Arkansas Militia and the Mexican–American War

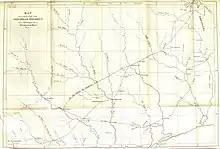
"Map Showing the Route of the Arkansas Regiment from Shreveport La to San Antonio de Bexar, Texas", 1846-1850

On May 27, 1846, Governor Thomas Drew issued a proclamation calling for volunteers to fight in the Mexican War. The war drew volunteers from every strata of society, including two of the most famous Arkansans of the period, former governor Archibald Yell, who was serving in the U.S. House of Representatives, and Albert Pike, a prominent Little Rock lawyer. Yell left Washington and enlisted in Solon Borland's company in Little Rock as a private. Albert Pike was serving as the commander of the "Little Rock Guards" which answered the governor's call as a cavalry unit. Arkansas Militiamen were represented by George Morrison, who joined out of necessity. Morrison stated that he joined Pike's company because he had been out of work and needed the salary of $10 per month. After a round of speechmaking and picnics, a rendezvous was set at Washington in Hempstead County. Twenty-two companies of cavalry and seven companies for infantry answered the governor's call. From these militia units, two new commands were formed, the Arkansas Regiment of Mounted Volunteers, which would deploy to Mexico, and the Arkansas Battalion of Infantry and Mounted Rifles, which would serve along the western frontier, replacing federal troops being utilized in the war effort. By the middle of June 1846 the Arkansas troops were organized. Judging from the number of weapons drawn, the companies initially ranged in size from sixty to seventy-one men. By June 20 the Arkansas troops were marching to Washington, Arkansas, which was their designated rendezvous point. The sleepy little village of Washington was awash with activity as troops from all across the middle South stopped to rest and organize into larger units. When it came time to elect the regimental commanders, the Arkansas troops had a choice of two men: Albert Pike and Archibald Yell. Pike, a good militia commander and outstanding jurist, politician, and author, was a leader of the Whig Party in Arkansas. Pike, like the Whig Party in general, was opposed to the war in Mexico. Still, Pike took his militia responsibilities seriously and muted his criticism of the war. Pike's politics, combined with his aristocratic bearing and reputation as a stern disciplinarian, resulted in the election of Yell as colonel. A Democratic United States Congressman at the outbreak of the war, Archibald Yell resigned his seat to join the Arkansas troops. Although an influential politician, he had neither military training nor the willingness to learn. The election of Yell was to result in disaster for the Arkansas volunteers later in the war. Two other prominent Democrats, John S. Roane and Solon Borland, were elected lieutenant colonel and major, respectively.